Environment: lab
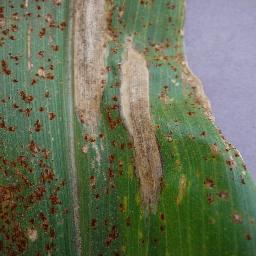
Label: northern_corn_leaf_blight